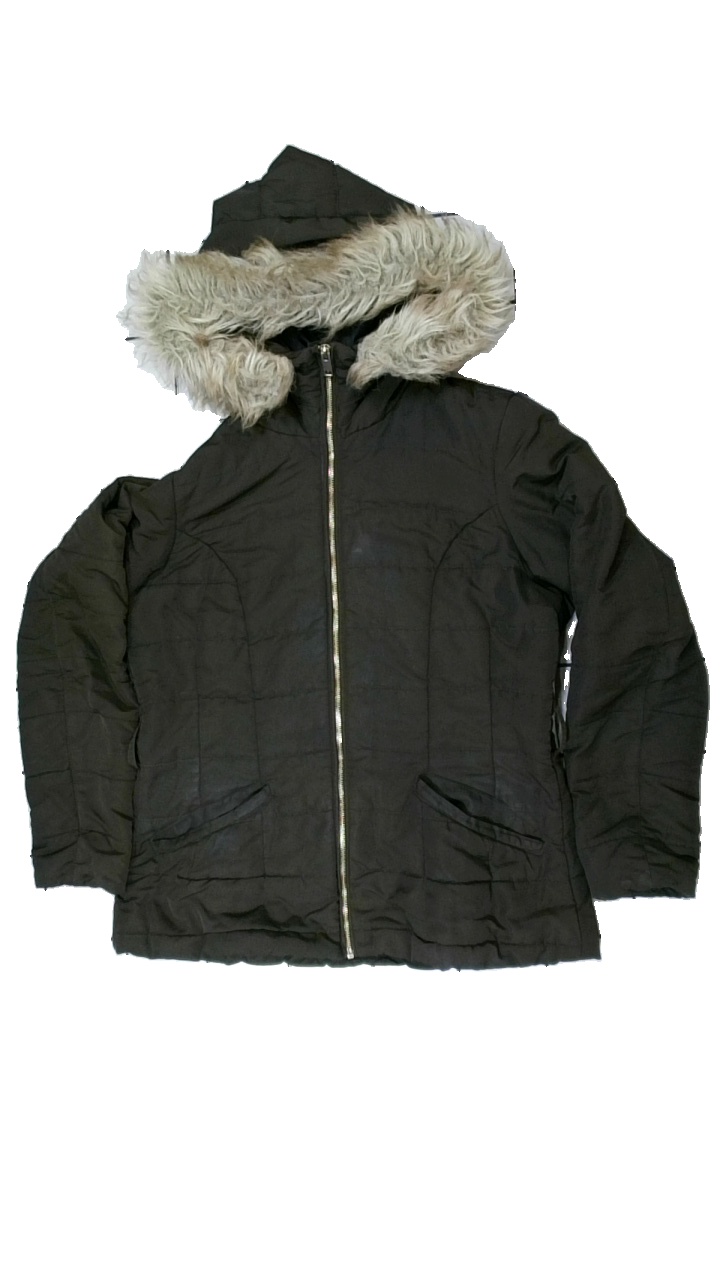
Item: Winter Jacket (Ladies)
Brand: H&m
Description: Brown H&M winter jacket with hood and faux fur trim. Has been well used and has stains and wear and tear.
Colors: Brown
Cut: Regular
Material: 100% polyester
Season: Winter
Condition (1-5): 3
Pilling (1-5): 5
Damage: sleeve has stains by the cuff
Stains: Minor
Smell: Major
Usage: Recycle
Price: <50